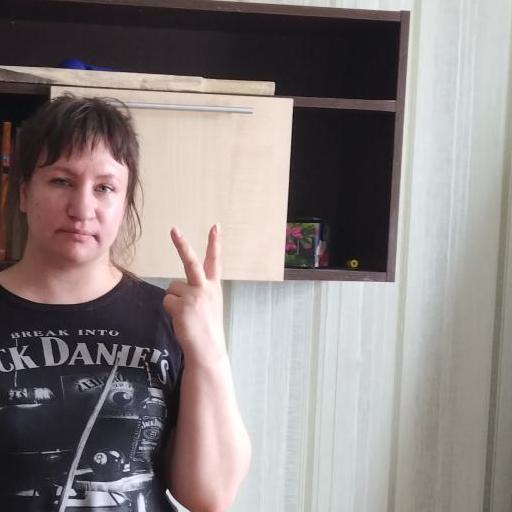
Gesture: peace_inverted